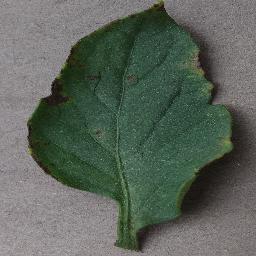
Label: Tomato___Bacterial_spot